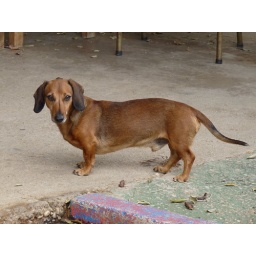
Stefanus's other dog Noodle running around his driveway - Brenden in Namibia 09-10.jpeg